Flavobacteriia

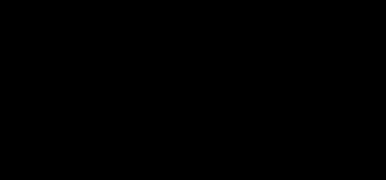
Diagram of bacterial cell with transporters. Genome analysis of proteorhodopsin in Flavobacteriia.

Flavobacteriia are not photosynthetic, but some marine species use proteorhodopsin for energy through the harvesting of light. Proteorhodopsin (PR) is a proton pump that uses light, however species who use PR need to adapt to different environments to combat ultraviolet (UV) damage, and adopt the ability to mend DNA that has been damaged by UV.